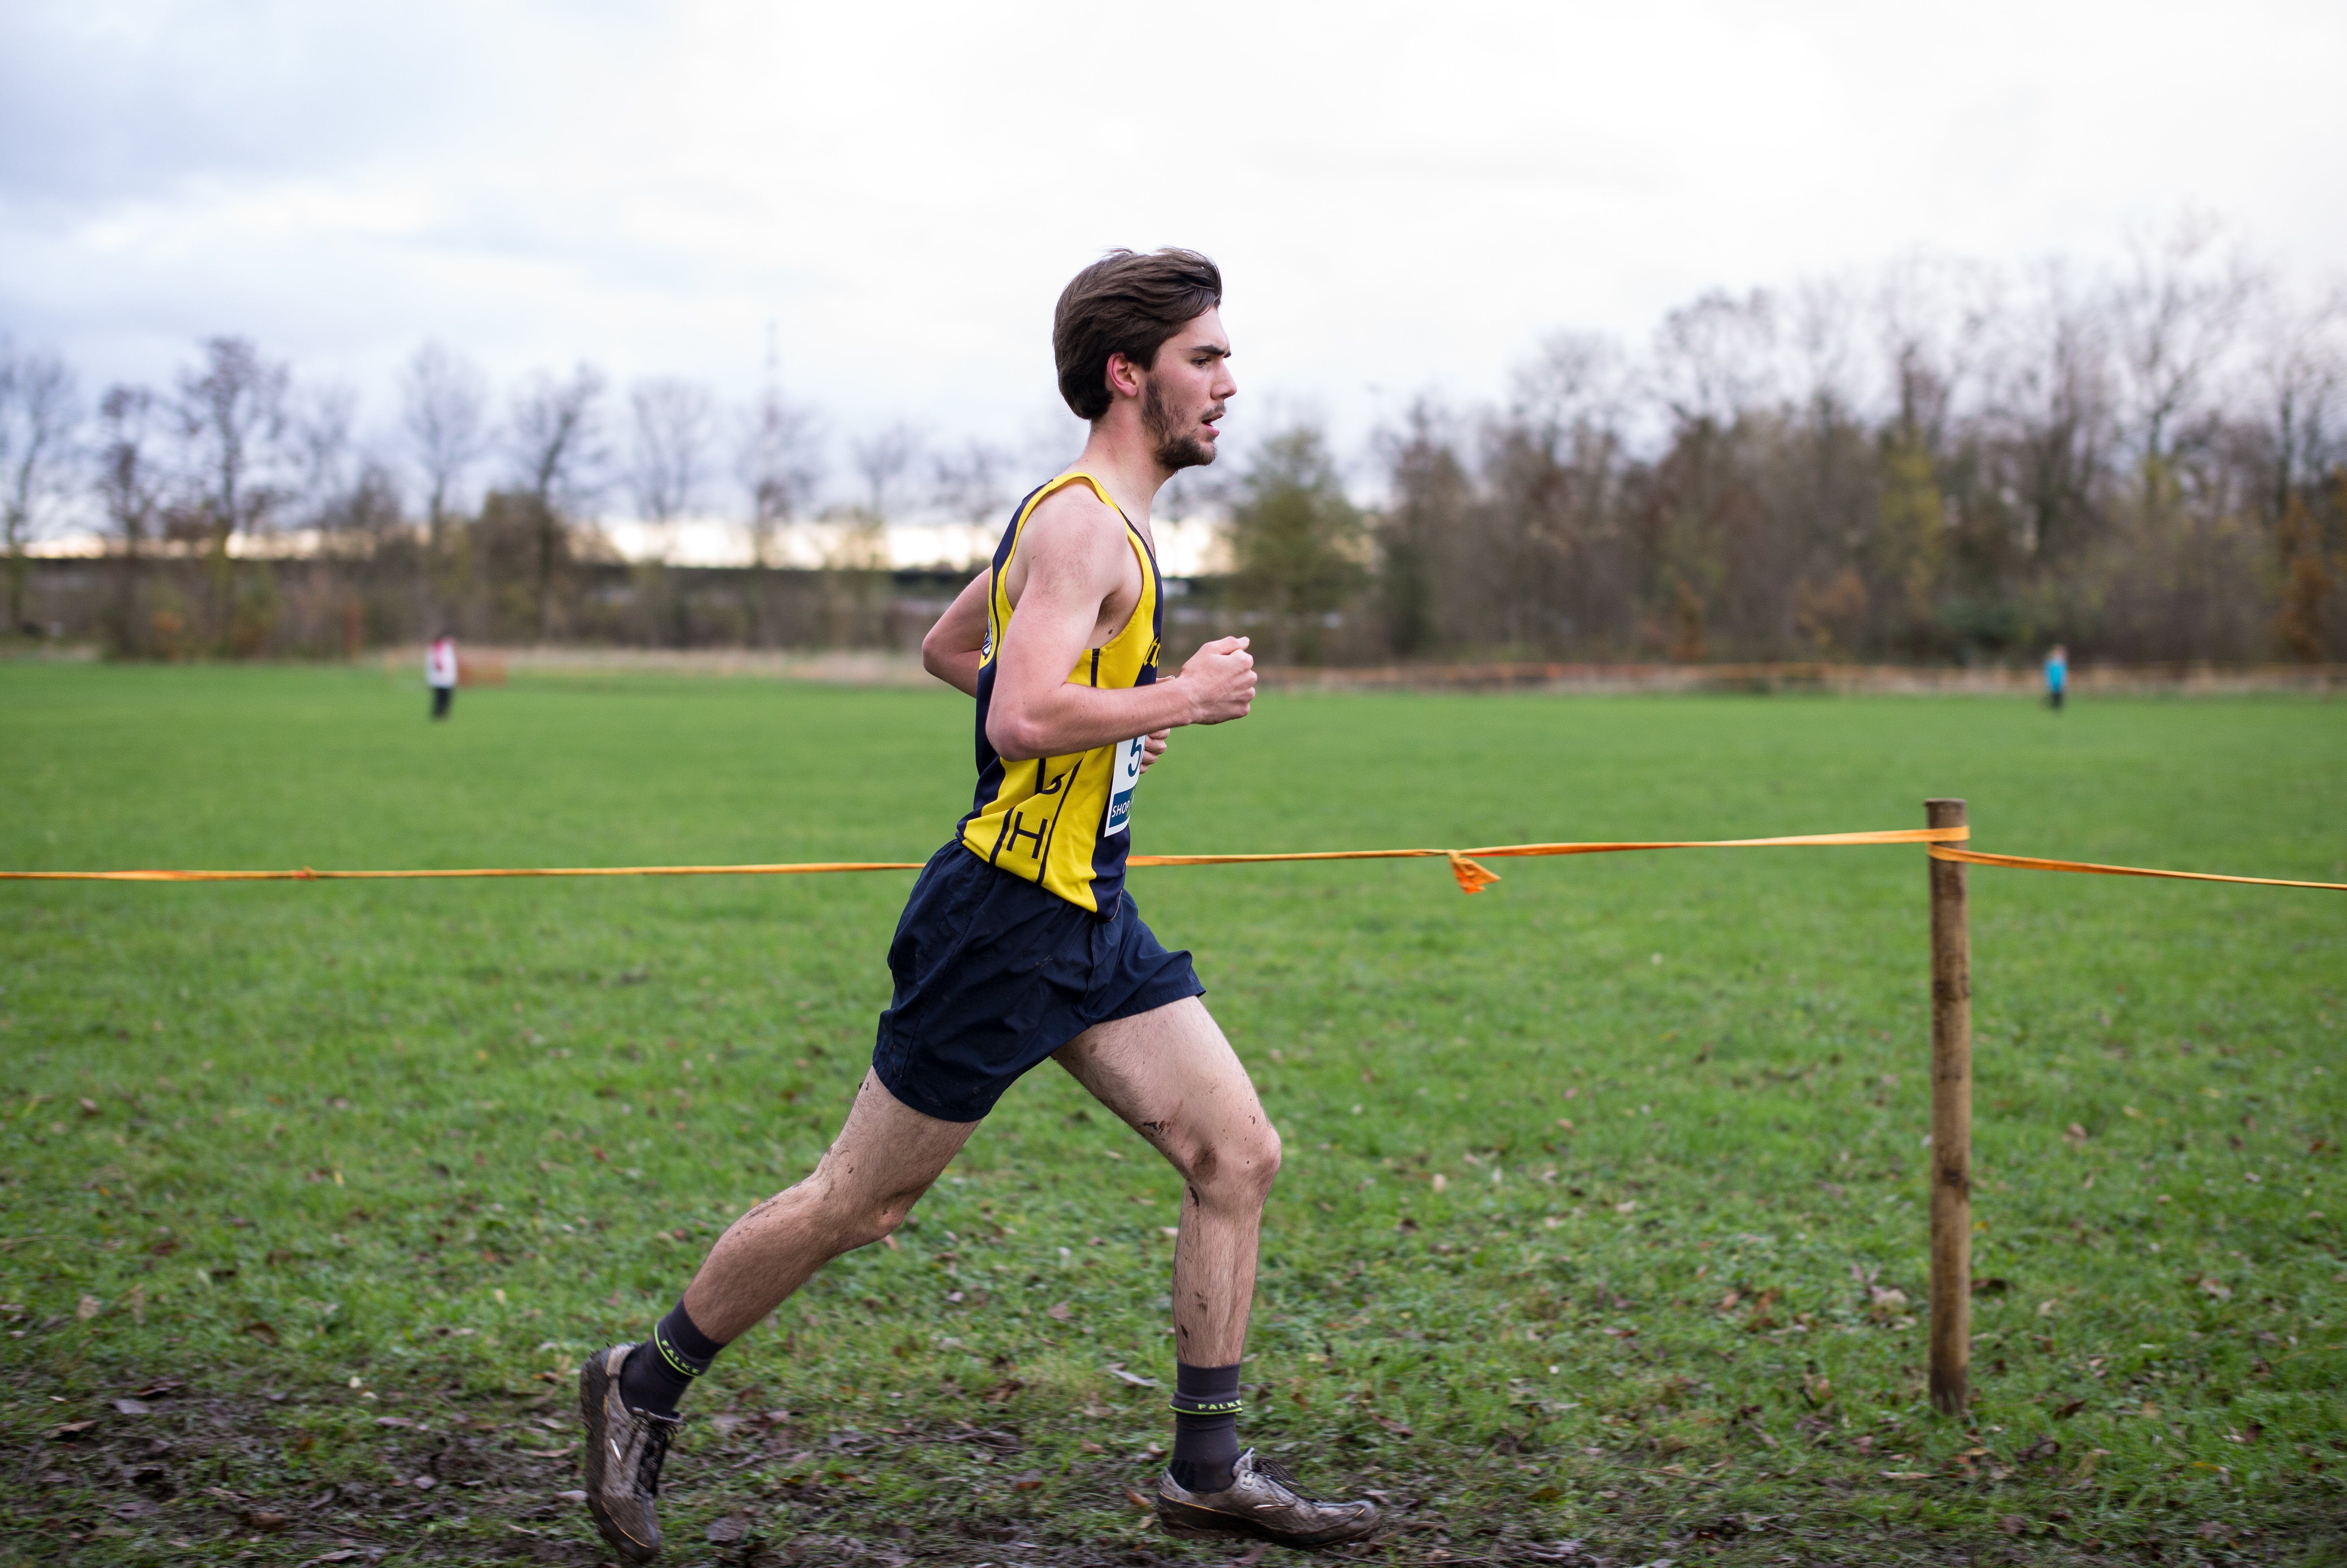
person, running, recreation, race, sports, endurance, athletics, sprint, physical exercise, outdoor recreation, human action, endurance sports, ultramarathon, duathlon, cross country running